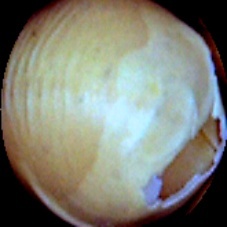
Label: Skin-damaged